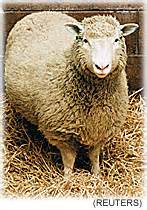
Label: sheep